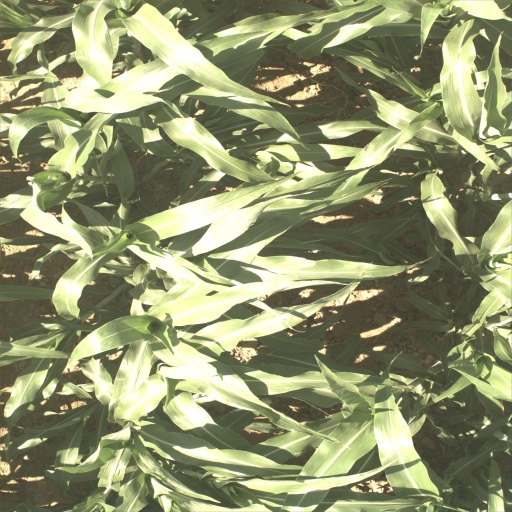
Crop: sorghum